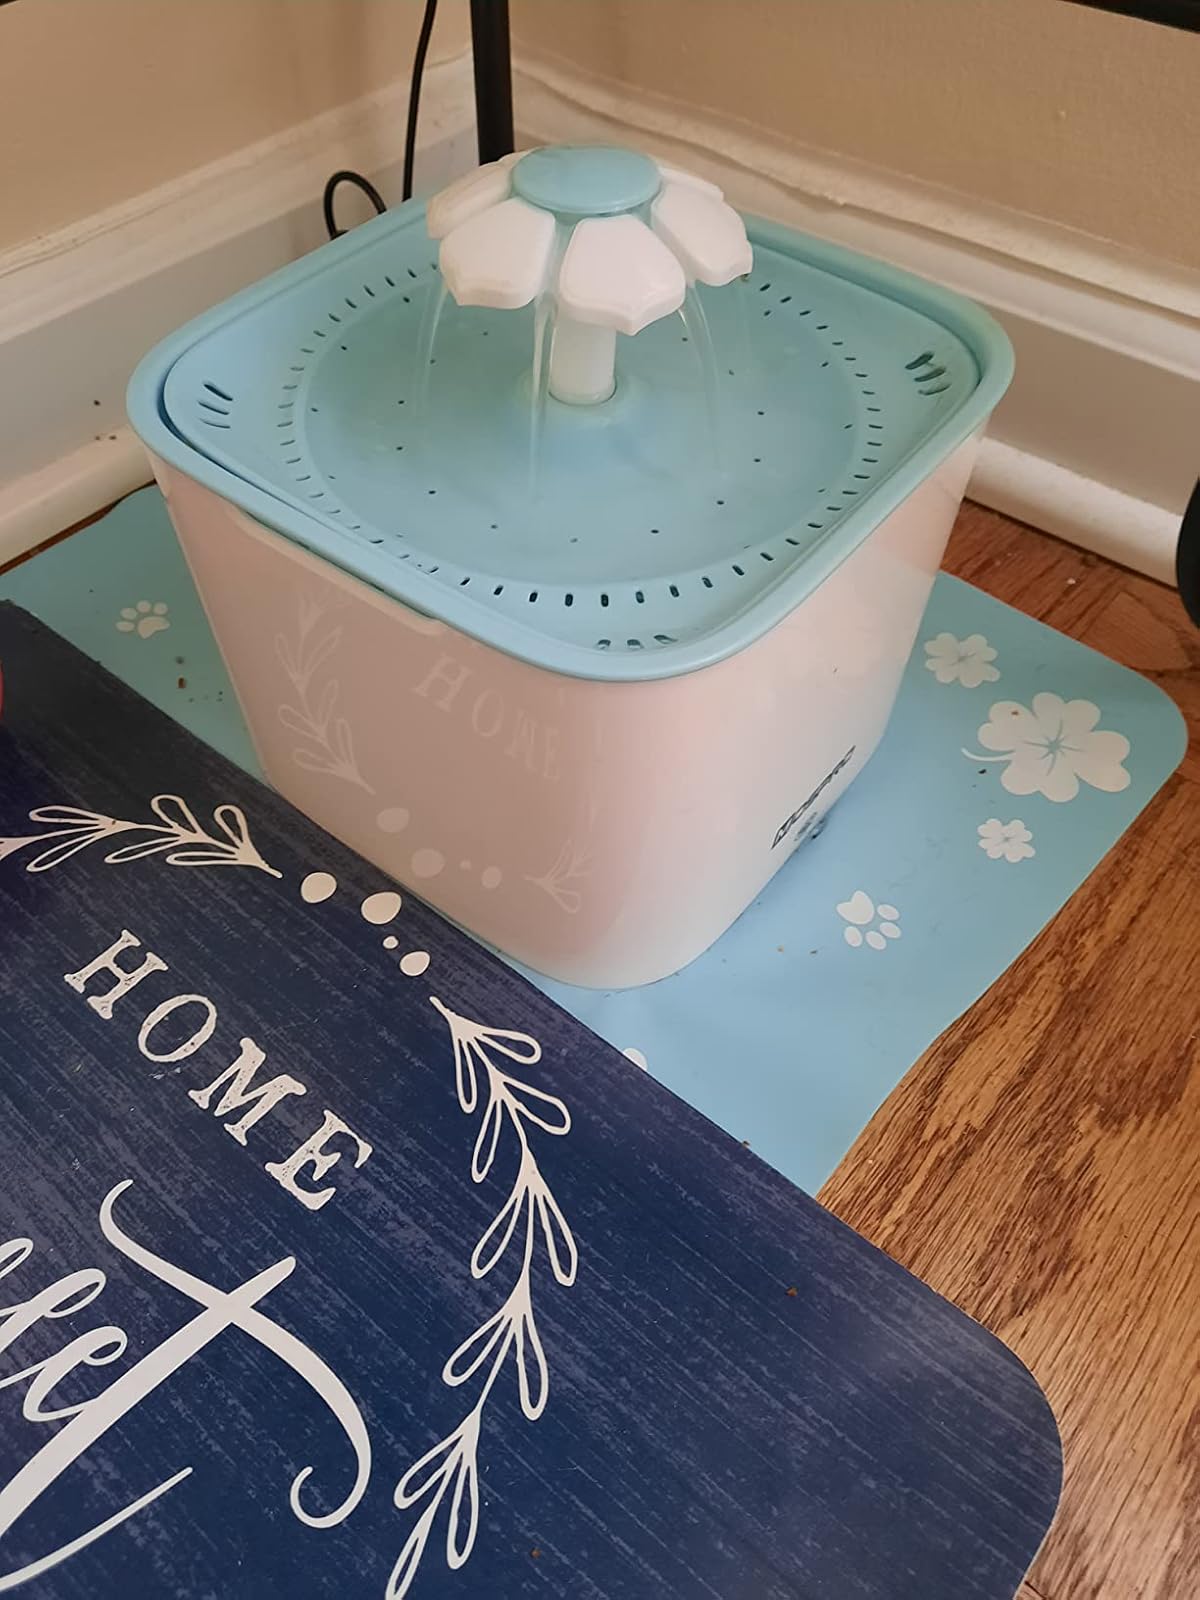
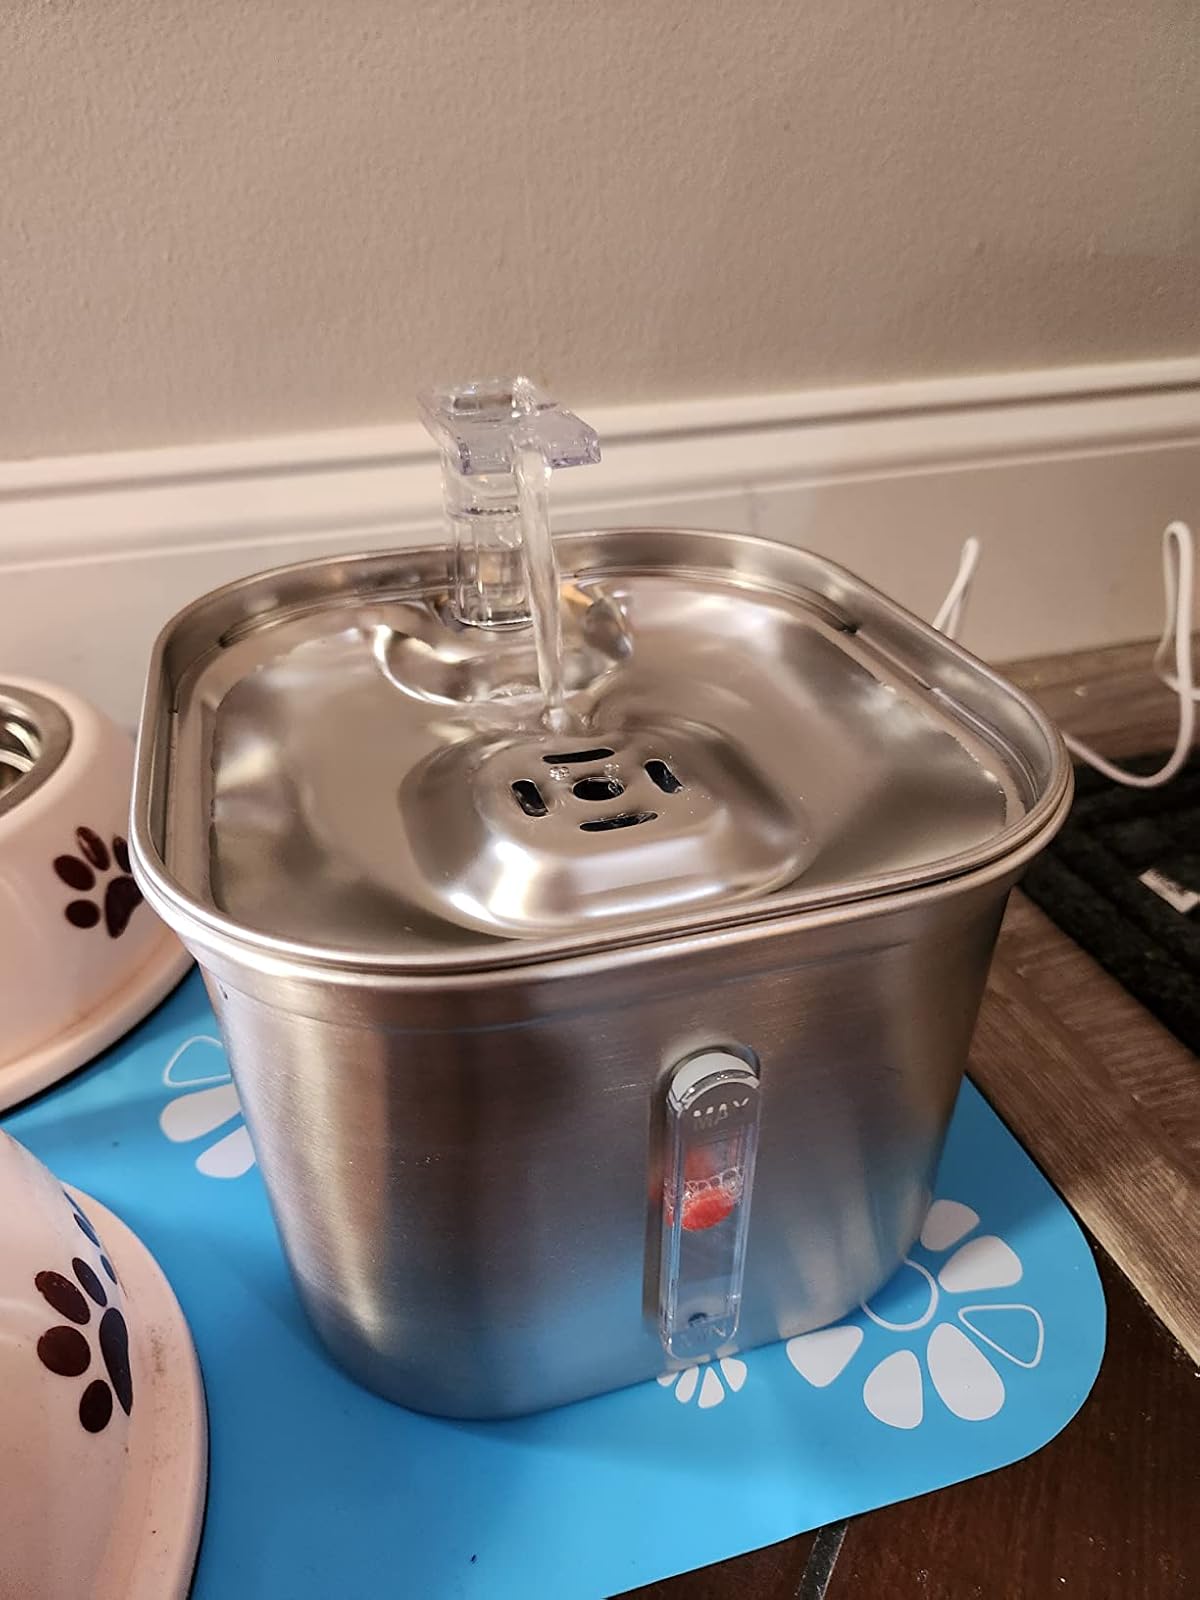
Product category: items_bowl
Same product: no